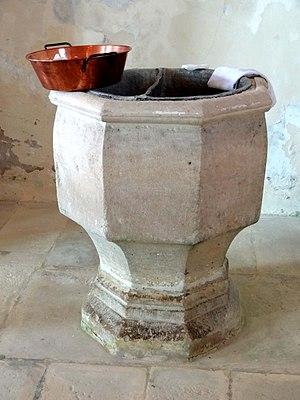
Mobilier de l'église - voir titre.
L'église Saint-Martin est une église catholique paroissiale située à Montjavoult, dans le département de l'Oise, en France. Bâtie sur le sommet d'une butte, à 207 m d'altitude, elle marque le paysage à plusieurs kilomètres à la ronde, et représente l'un des principaux monuments de l'ancien canton de Chaumont-en-Vexin. Son grand portail Renaissance, bâti vers 1565 par Jean Grappin, de Gisors, constitue son élément le plus remarquable. À l'instar du volumineux clocher de la même époque qui le jouxte à l'ouest, il serait digne d'une grande église de ville. À l'intérieur, le collatéral sud voûté à la même hauteur que le vaisseau central, forme avec la nef un vaste volume unifié de proportions élancées, inattendu dans un village aujourd'hui sans importance. Son style flamboyant tardif intègre quelques éléments Renaissance. Le reste de l'église est beaucoup plus modeste, et a été édifié majoritairement entre la fin du XVᵉ siècle et le premier quart du XVIᵉ siècle dans le style gothique flamboyant, en reprenant en partie des structures plus anciennes, notamment la base d'un clocher central du XIIᵉ siècle.